Six-day racing

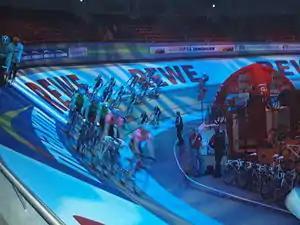
Racing at the 2007 Six Days of Dortmund

Six-day cycling is a track cycling event that takes place over six days. Six-day races started in Britain, spread to many regions of the world, were brought to their modern style in the United States and are now mainly a European event. Initially, individuals competed alone, the winner being the individual who completed the most laps. However, the format was changed to allow teams (usually of two riders each), one rider racing while the other rested. The 24-hours a day regime has also been relaxed, so that most six-day races involve six nights of racing, typically from 6pm to 2am, on indoor tracks (velodromes).